Hallveig Fróðadóttir

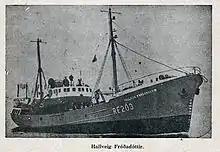
The first Icelandic diesel tug was named after Hallveig Fróðadóttir in 1948.

Hallveig Fróðadóttir (fl. 870s) is traditionally considered Iceland's first female settler. She was married to Íngolfr Arnarson, the first settler of Iceland and founder of Reykjavík.